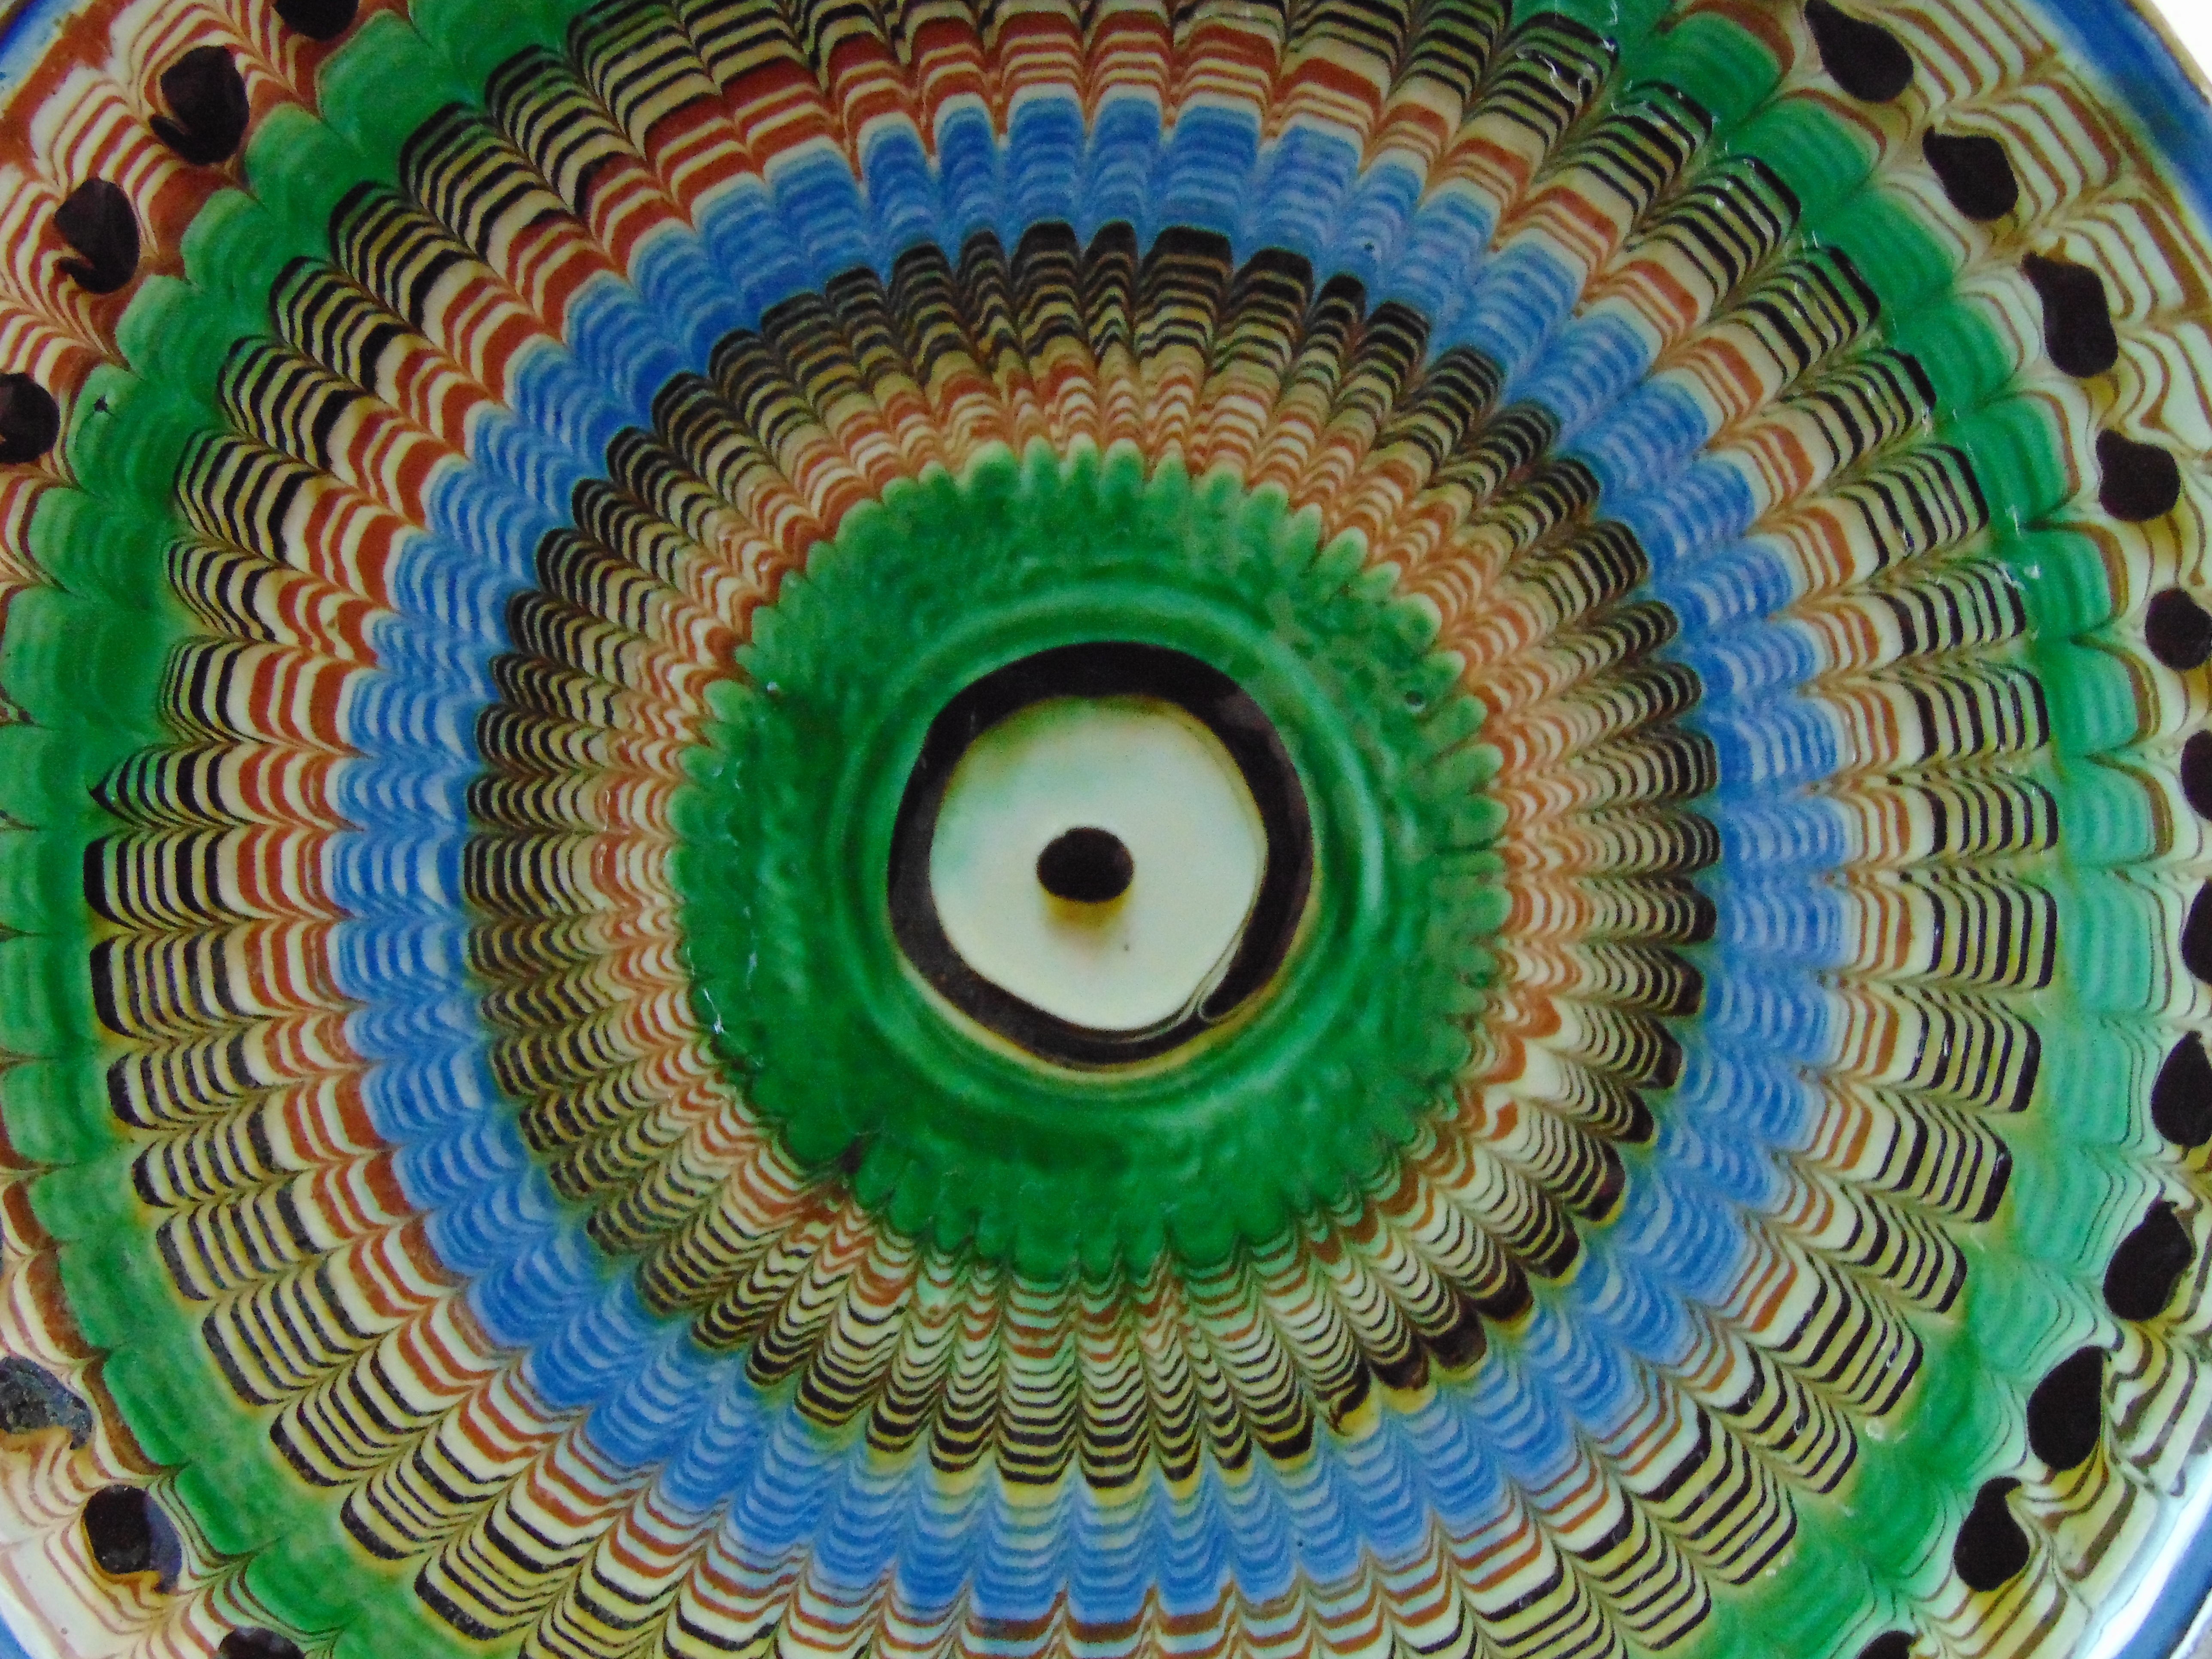
bird, spiral, pattern, green, ceramic, pottery, circle, painting, art, handmade, clay, local, peafowl, earthenware, traditional, folklore, romania, regional, horezu, organic colors